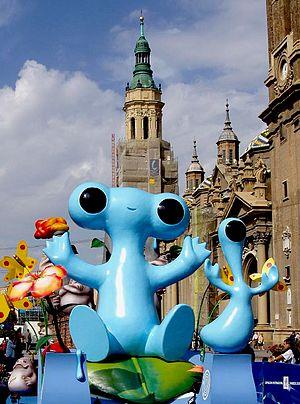
Fluvi est la mascotte officielle de l'exposition internationale Zaragoza 2008, qui s'est tenue à Saragosse en 2008. Son nom évoque le mot latin signifiant « fleuve », d'autant plus que Saragosse est construit sur les rives de l'Èbre. Il s'agit également de l'acronyme de flumen vitae.
L'Exposition Spécialisée Zaragoza 2008 était une Exposition Spécialisée tenue à Saragosse entre le 14 juin 2008 et le 14 septembre 2008. Cent six pays y étaient représentés, et 3 400 spectacles étaient prévus. La mascotte de l'expo est une goutte d'eau du nom de Fluvi.
Le territoire de l'actuelle communauté autonome d'Aragon a été un lieu de passage important de la péninsule Ibérique, entre les rives méditerranéennes et atlantiques d'une part, entre le sud de la péninsule et le nord de l'Europe d'autre part. La présence humaine y est attestée depuis plusieurs millénaires, mais les spécificités de l'Aragon actuel remontent pour la plupart au Moyen Âge.